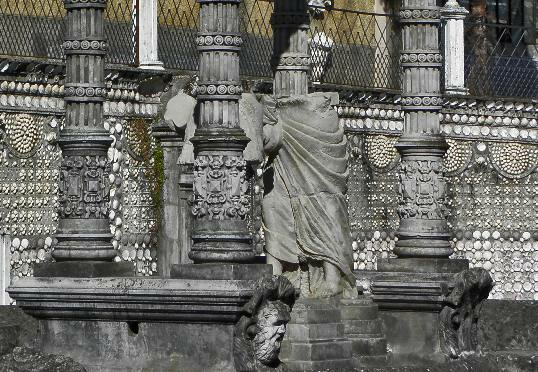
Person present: No